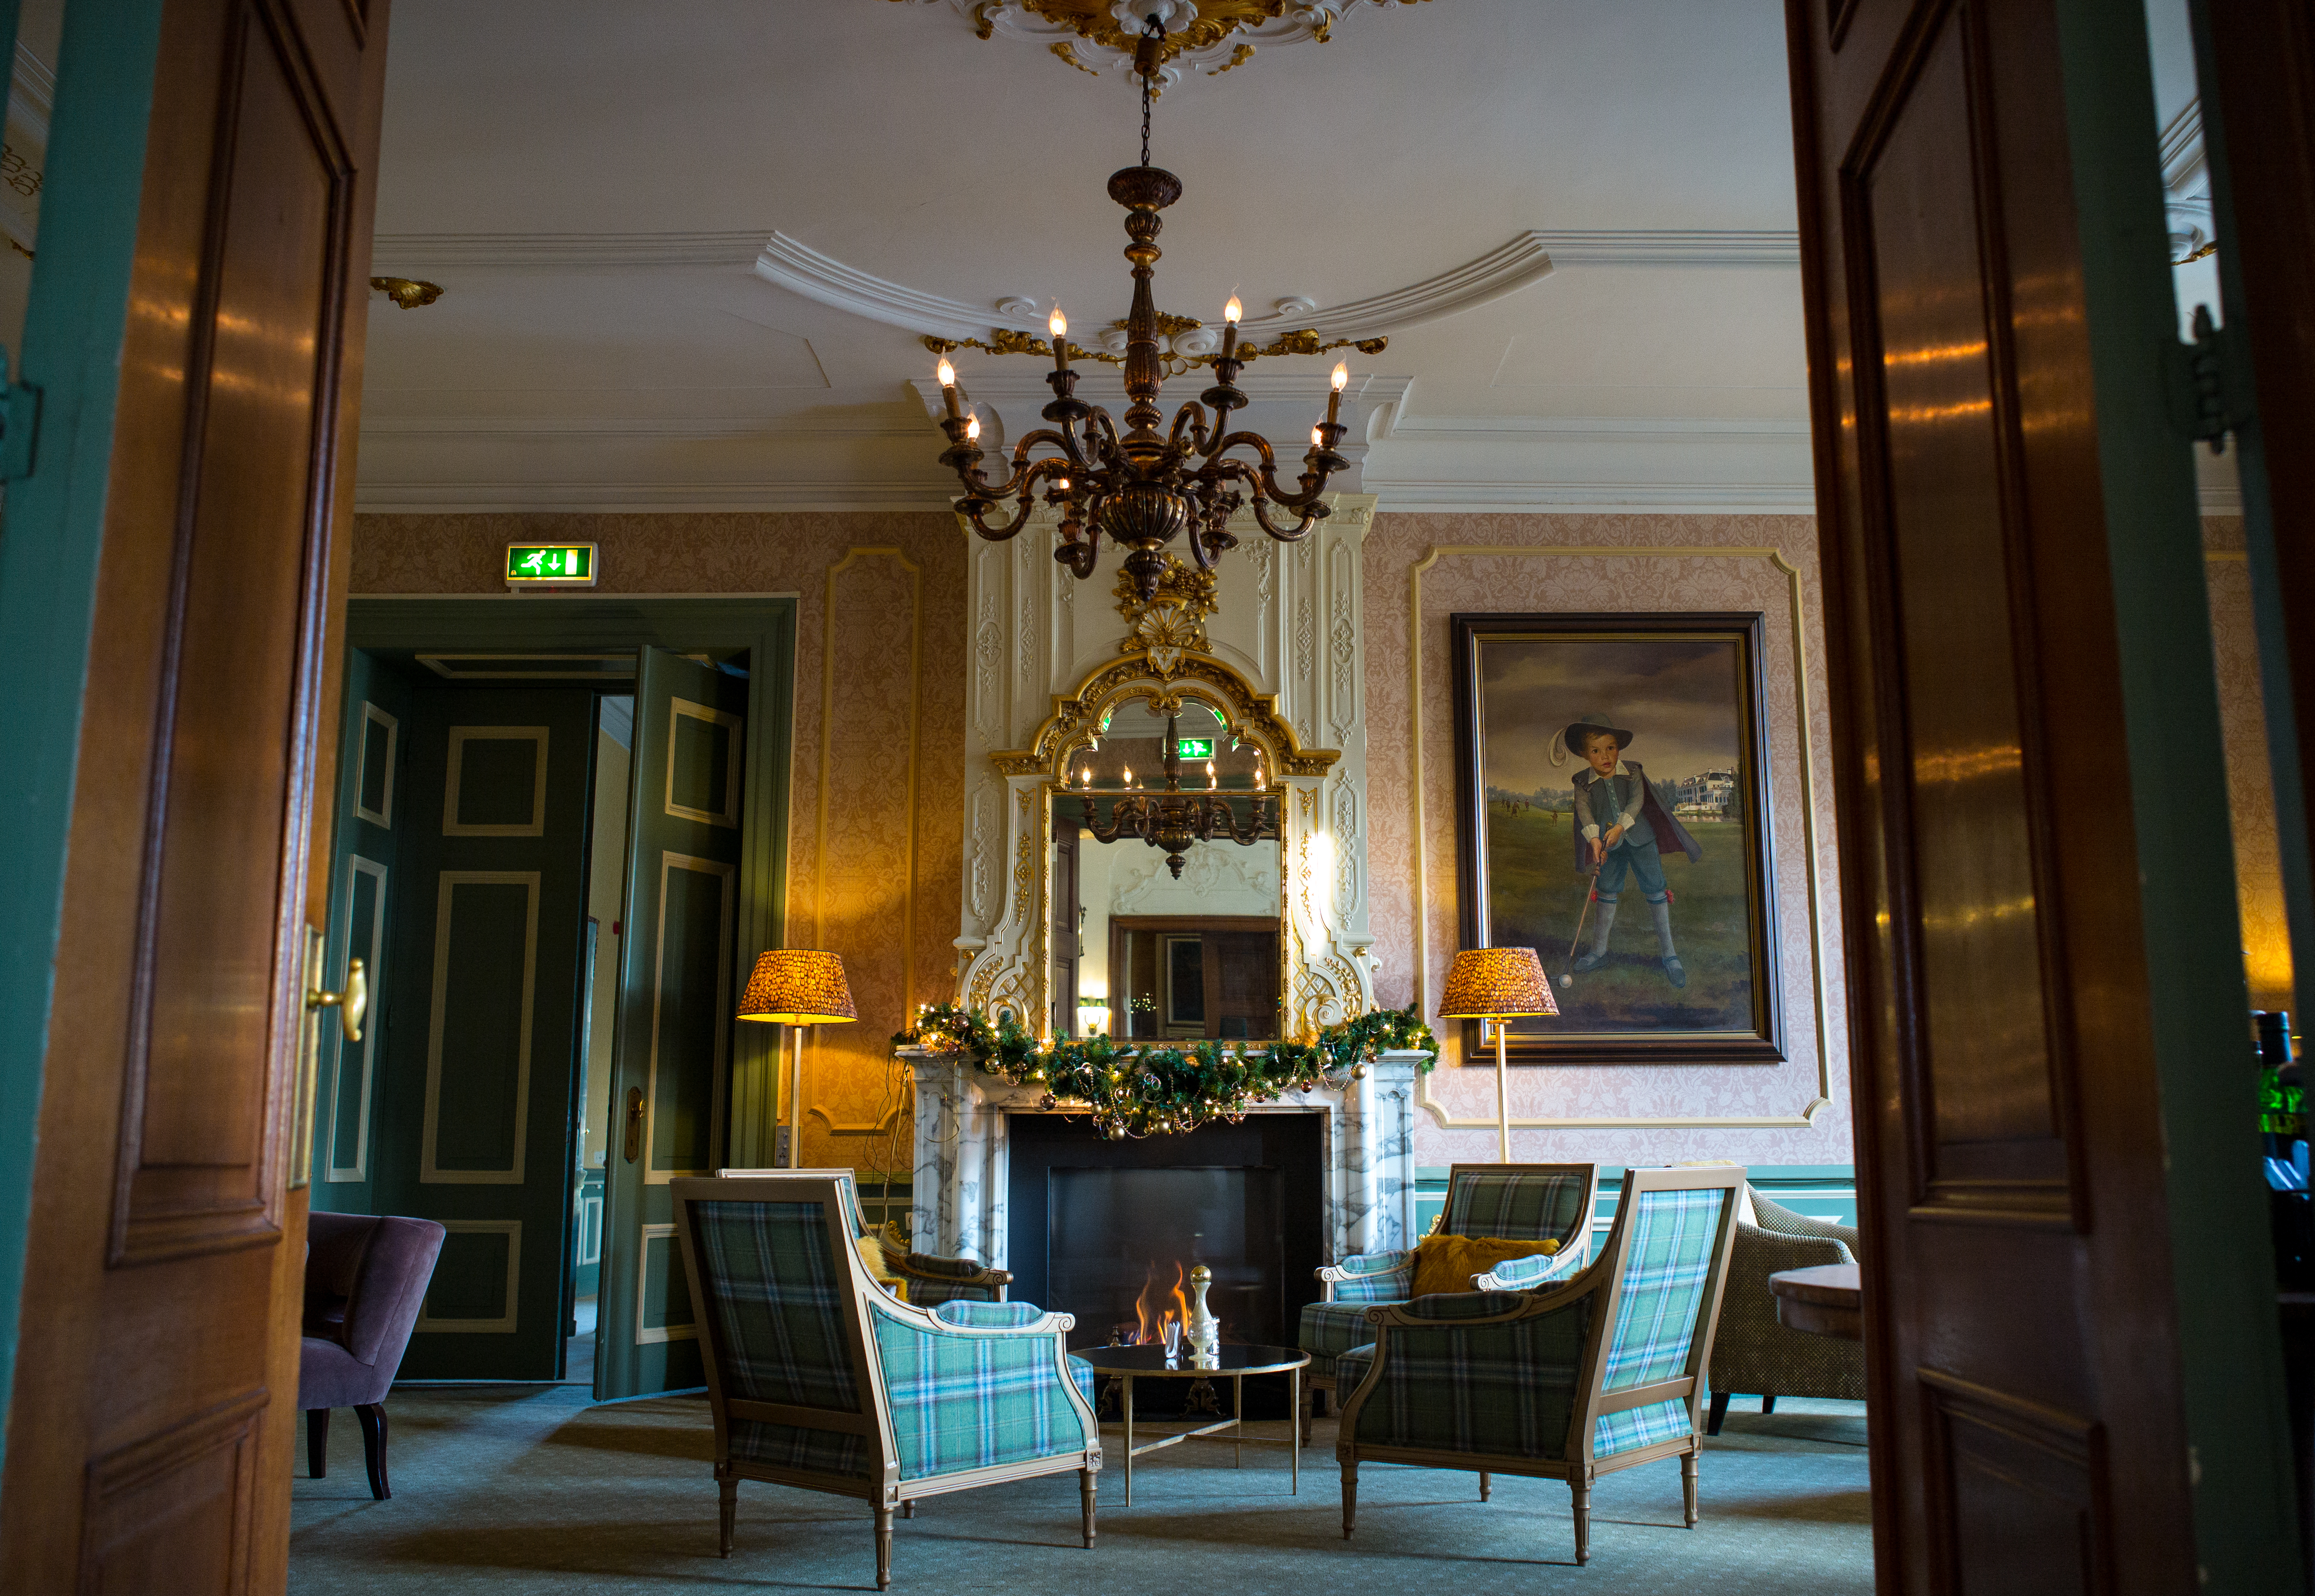
mansion, house, building, home, sitting, castle, fireplace, chapel, living room, room, christmas, lighting, place of worship, interior design, living, holland, netherlands, m, dutch, 28, estate, lobby, leica, 240, summicron, kasteel, gelderland, chateaux, brummen, relais, englenburg, dining room